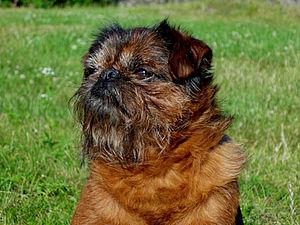
Le griffon bruxellois est une race de chiens originaire de Belgique. La race est issue de croisements effectuée au XIXᵉ siècle, entre le smousje, un petit chien à poil dur bruxellois chassant les rats dans les écuries, et l'épagneul King Charles et le carlin. Il fait partie des petits chiens belges comme le griffon belge et le petit brabançon.